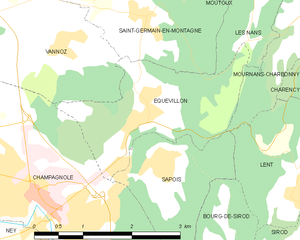
Équevillon est une commune française située dans le département du Jura en région Bourgogne-Franche-Comté.